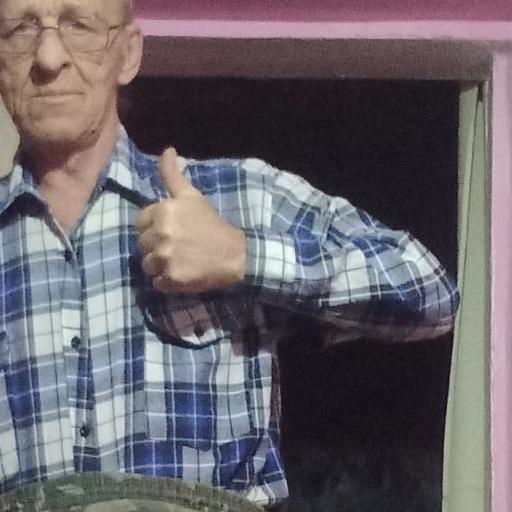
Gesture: like